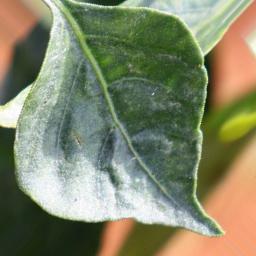
Label: healthy